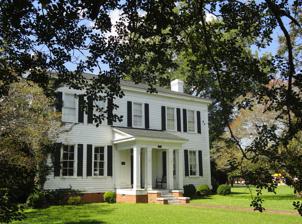
Building: Amis-Bragg House
Country: United States of America
Year built: 1840
Historic house in North Carolina, United States United States historic place Amis-Bragg House U.S. National Register of Historic Places Amis-Bragg House Show map of North Carolina Show map of the United States Location 203 Thomas Bragg Dr., Jackson, North Carolina Coordinates 36°23′29″N 77°25′14″W / 36.39139°N 77.42056°W / 36.39139; -77.42056 Area less than one acre Built c. 1840 ( 1840 ) Built by Thomas Bragg, Sr., Architectural style Greek Revival NRHP reference No. 03000857 Added to NRHP August 28, 2003 Amis-Bragg House is a historic home located at Jackson , Northampton County, North Carolina . It was built about 1840, and is a two-story, five-bay, single-pile Greek Revival style frame house with a two-story ell and one-story kitchen wing.  It has a hipped roof and interior end chimneys.  It was the home of Thomas Bragg Jr. (1810-1872), North Carolina governor and member of the United States Senate, purchased the house in 1843 and lived here until 1855. It was listed on the National Register of Historic Places in 2003. References